Lionheart (video game)

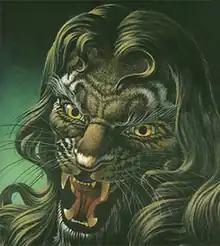
Cover art by Dieter Rottermund

Lionheart is a platform game for the Amiga developed and self-published by German video game developer Thalion Software in 1993. Using a fantasy motif, the game takes place in the land of the Cat People, a race of feline humanoids, who are threatened by the evil Norka. The player assumes control of Valdyn, an outlaw swordsman who is also known as "Lionheart". Players have to fight their way through 14 levels filled with monsters and environmental hazards. Most of the gameplay is melee combat and precision platforming.